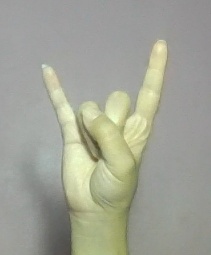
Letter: la